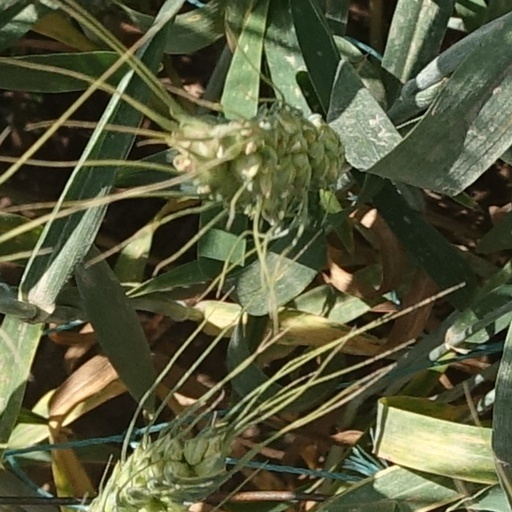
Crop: wheat